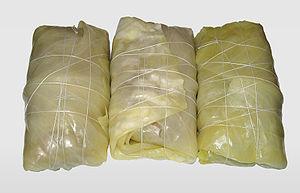
Un chou farci est un mets traditionnel de nombreux pays du monde. Mais il est à l'origine un plat byzantin, où l'on utilisait la feuille de vigne pour enrouler la farce.
Les sarmale ou sărmaluțe ou encore varză umplută sont un mets traditionnel roumain et moldave. Il s'agit d'un chou farci ou encore d'une paupiette de chou, composé d'une feuille de chou aigre de type choucroute farcie avec de la viande hachée de porc et du riz mélangé avec des légumes, des oignons, des champignons et des herbes aromatiques comme la sarriette ou l'aneth. Les sarmale sont traditionnellement cuits empilés dans un pot en terre cuite dans un mélange de bouillon de borș et de sauce tomate. Une sauce brune appelé rântaș à base de farine et d'oignons, est souvent ajoutée à la fin de la préparation. Les sarmale sont généralement servis chauds avec un bol de smântână accompagné de mămăligă. Le terme Sarmale désigne aussi des feuilles de vigne farcies, et globalement tout plat de feuilles farcies.